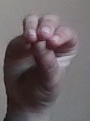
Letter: ha